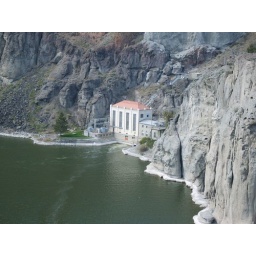
A small house just beside the water fall